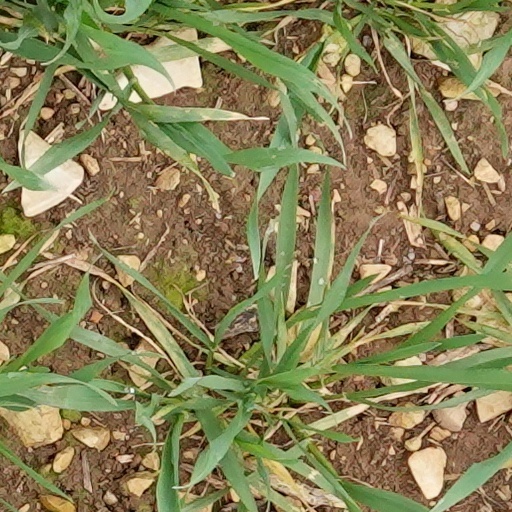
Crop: wheat